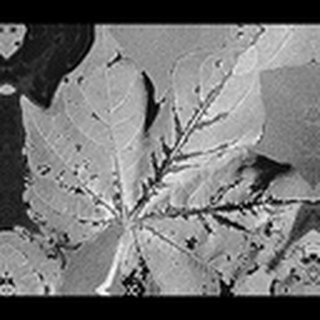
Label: cotton_bacterial_blight